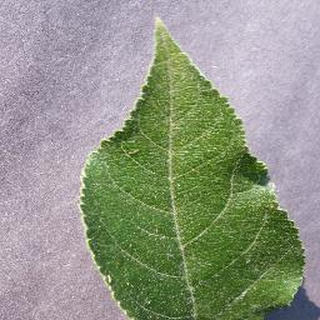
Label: healthy_apple